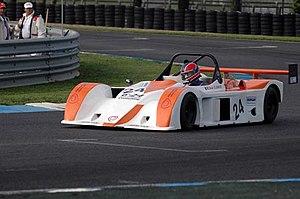
Tornade modèle ouvert
Sport Drive est un constructeur automobile français. Spécialisé dans la conception et la construction de sports prototypes. Il est le premier constructeur à homologuer en catégorie CN un sport prototype fermé.